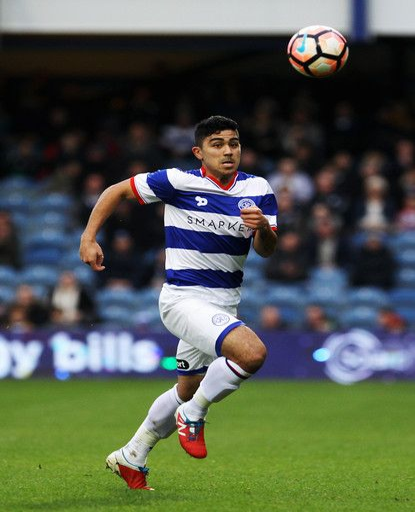
athlete runs with the ball during the third round match .